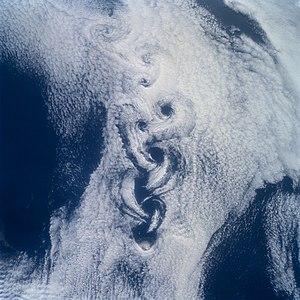
Une Allée de tourbillons de Karman sous le vent de l'île Rishiri au Japon. 日本語: 利尻島から風下に伸びるカルマン渦模様の雲. Camera location45°
L'île Rishiri ou Rishiri-tō est une île du Japon qui se situe dans la mer du Japon, au nord-ouest de Hokkaidō.
Une allée de tourbillons de Karman ou allée de Bénard-Von Karman est un motif périodique de tourbillons causés par la séparation instable d'un écoulement autour de corps peu profilés. Une allée de tourbillons ne peut s'observer qu'à l'intérieur d'un intervalle donné de nombres de Reynolds, généralement entre un système de tourbillons attaché à l'obstacle et la turbulence.
Un nuage orographique est un nuage formé par le soulèvement dû au relief, en amont ou en aval de l'obstacle. Il ne s'agit pas d'un type en particulier de nuage, car il peut être autant stratiforme que convectif, mais plutôt d'un qualificatif qui est lié à son origine. Le nuage d'onde est un cas particulier de nuage orographique qui se développe au sommet d'une onde orographique stationnaire en aval d'une montagne.